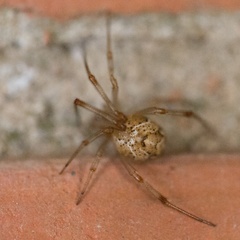
Species: Parasteatoda_tepidariorum